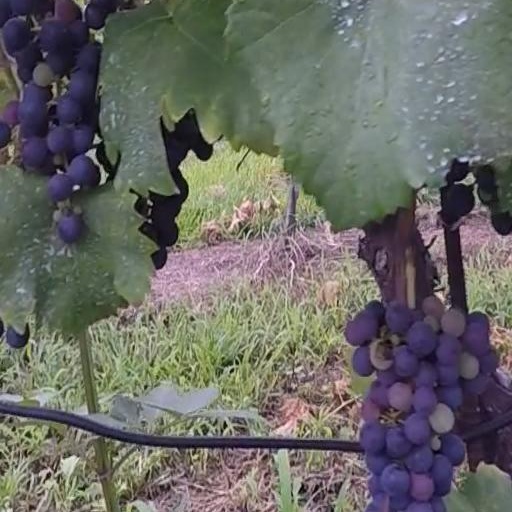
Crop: grape